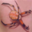
Label: spider